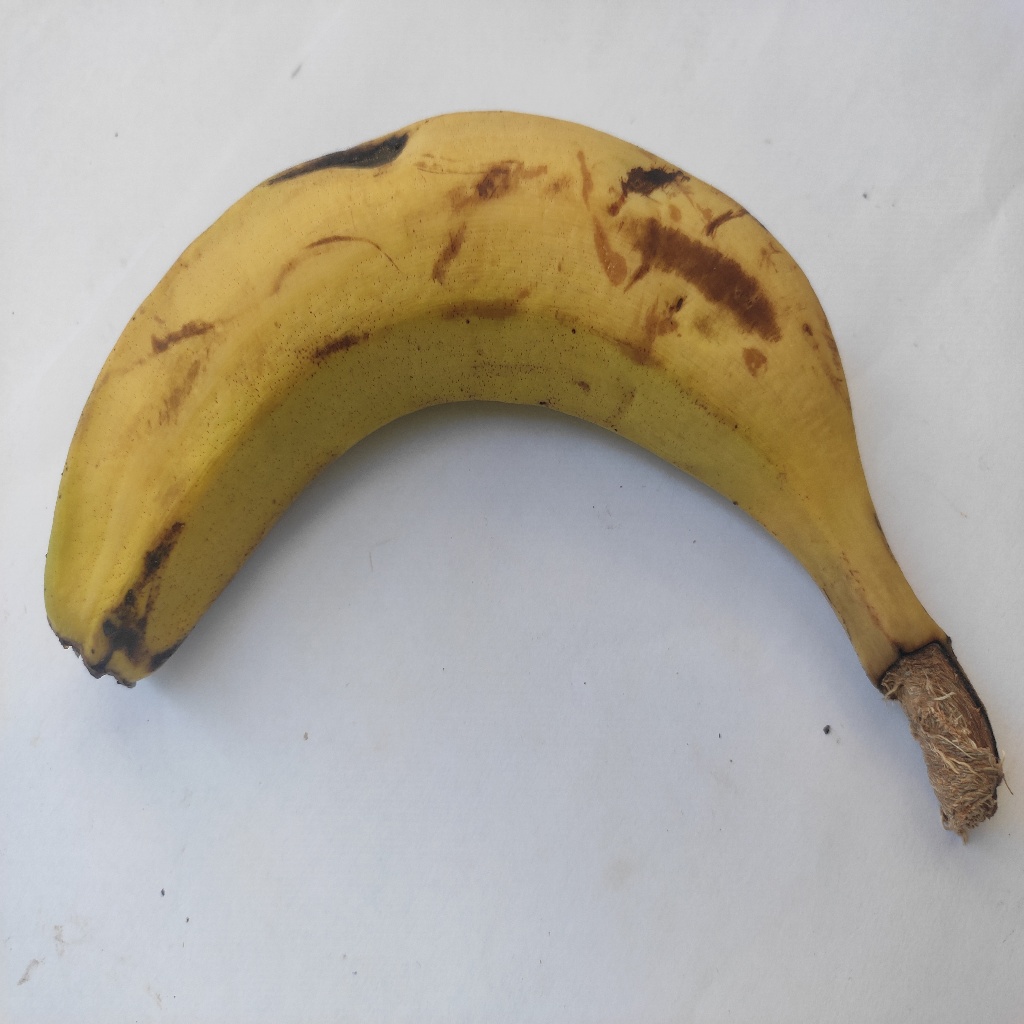
Crop: banana
Quality class: Class_A